Food Logistics Park Lagos

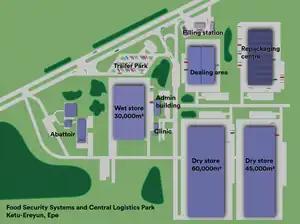
Food Security Systems and Central Logistics Park, close to Lagos

The Lagos Food Security Systems and Central Logistics Park is a logistics centre under construction in Ketu-Ereyun, between Epe and Ikorodu. When completed, it will be the largest food logistics centre in sub-Saharan Africa.